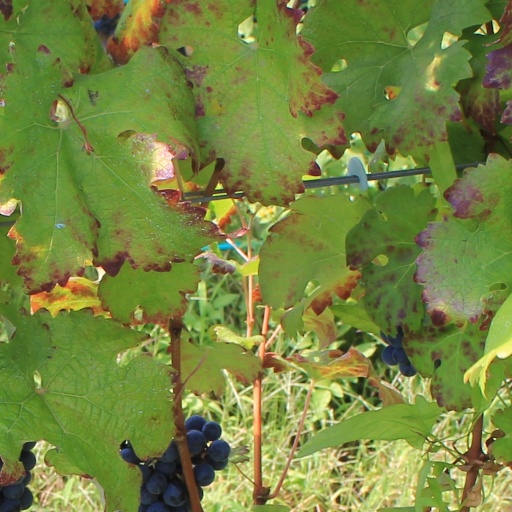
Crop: grape